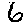
Label: 6